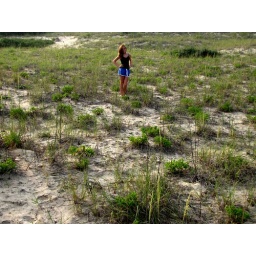
Shot in a random field between the house and the beach.